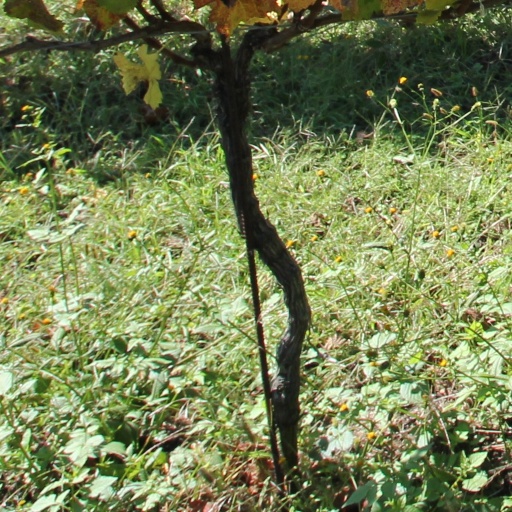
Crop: grape